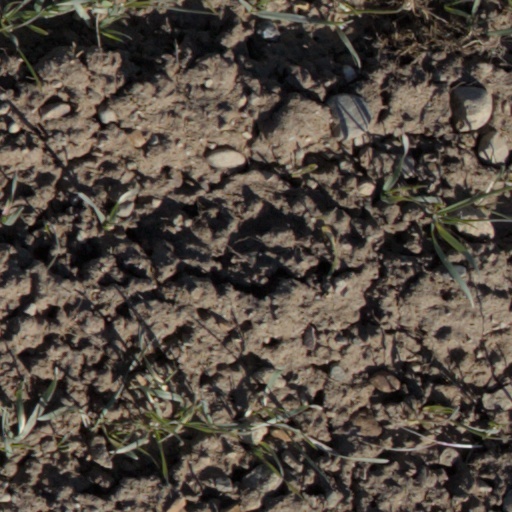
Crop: wheat